Ernie Clement

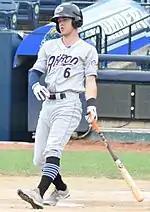
Clement with the Akron RubberDucks in 2019

Clement was selected by the Cleveland Indians in the fourth round of the 2017 MLB draft. He signed with Cleveland and made his professional debut with the Mahoning Valley Scrappers of the Low–A New York–Penn League, hitting .280/.315/.343 with 13 RBIs in 45 games. He began 2018 with the Lake County Captains of the Single–A Midwest League and was promoted to the Lynchburg Hillcats of the High–A Carolina League and Akron RubberDucks of the Double–A Eastern League during the season. Over 102 total games between the three clubs, he slashed .289/.358/.375 with two home runs, 33 RBIs, and 18 stolen bases, while being caught stealing 10 times, and played exclusively shortstop.